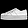
Label: Sneaker